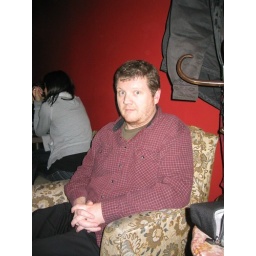
Early on in the near-seven hours spent in this chair (hence, more clothing on)